Servant of the People

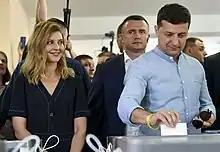
Volodymyr Zelenskyy votes in 2019.

In late December 2018, Zelenskyy was declared a presidential candidate from the party at the 2019 presidential election. While lagging behind in January 2019, Zelenskyy began to lead the polls by March. He would go on to win the first round of the presidential elections, taking first place and moving on to the run off against incumbent President Poroshenko on 21 April 2019, winning the election with over 73% of the votes cast. Zelenskyy stated that the party would enter a coalition government with neither the Petro Poroshenko Bloc nor Opposition Platform — For Life.